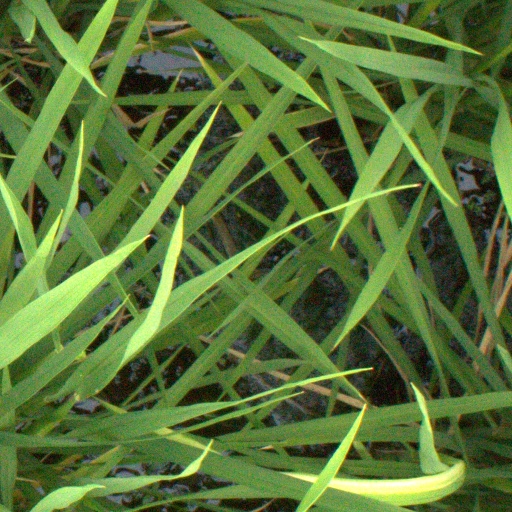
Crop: rice